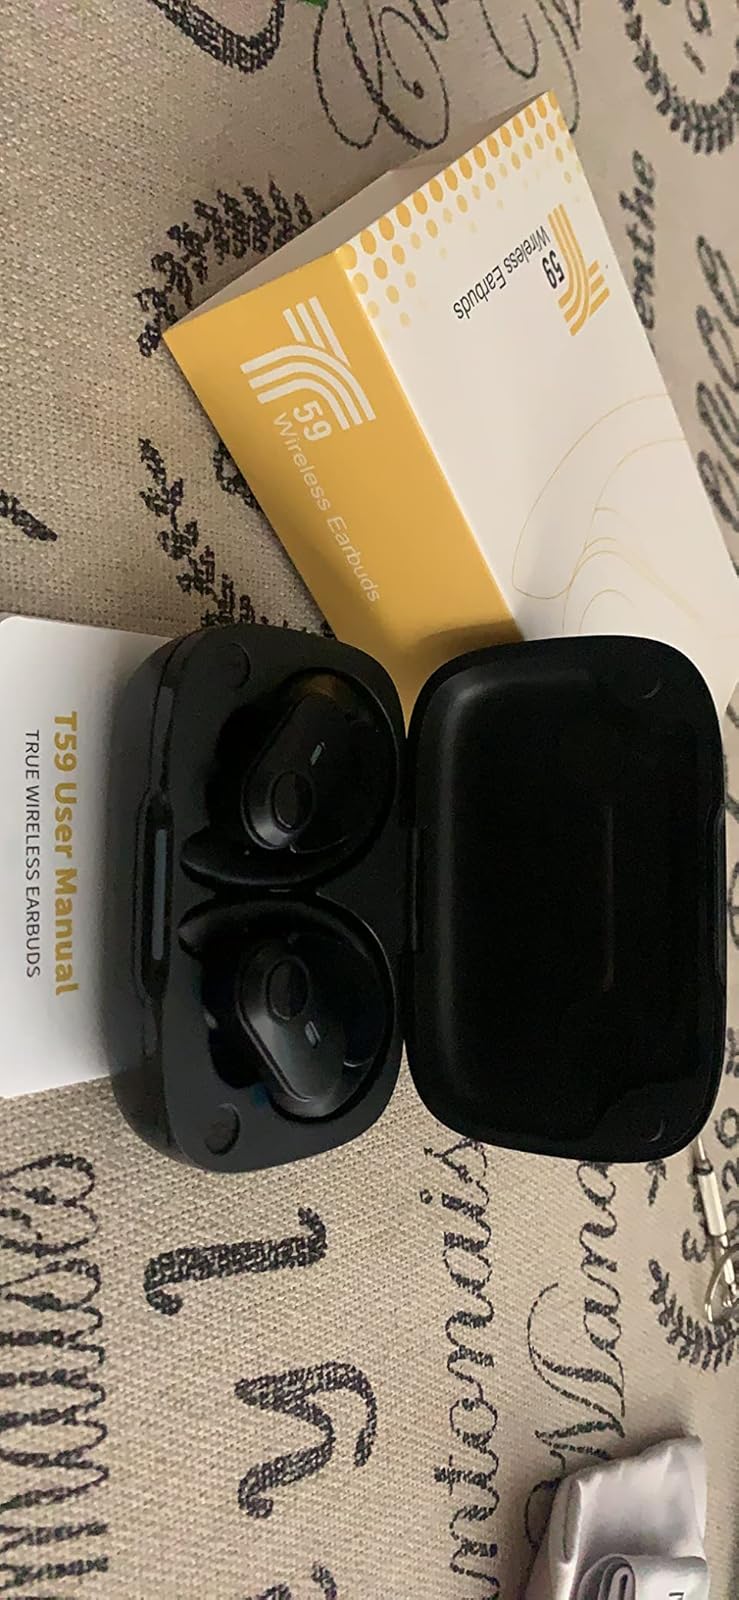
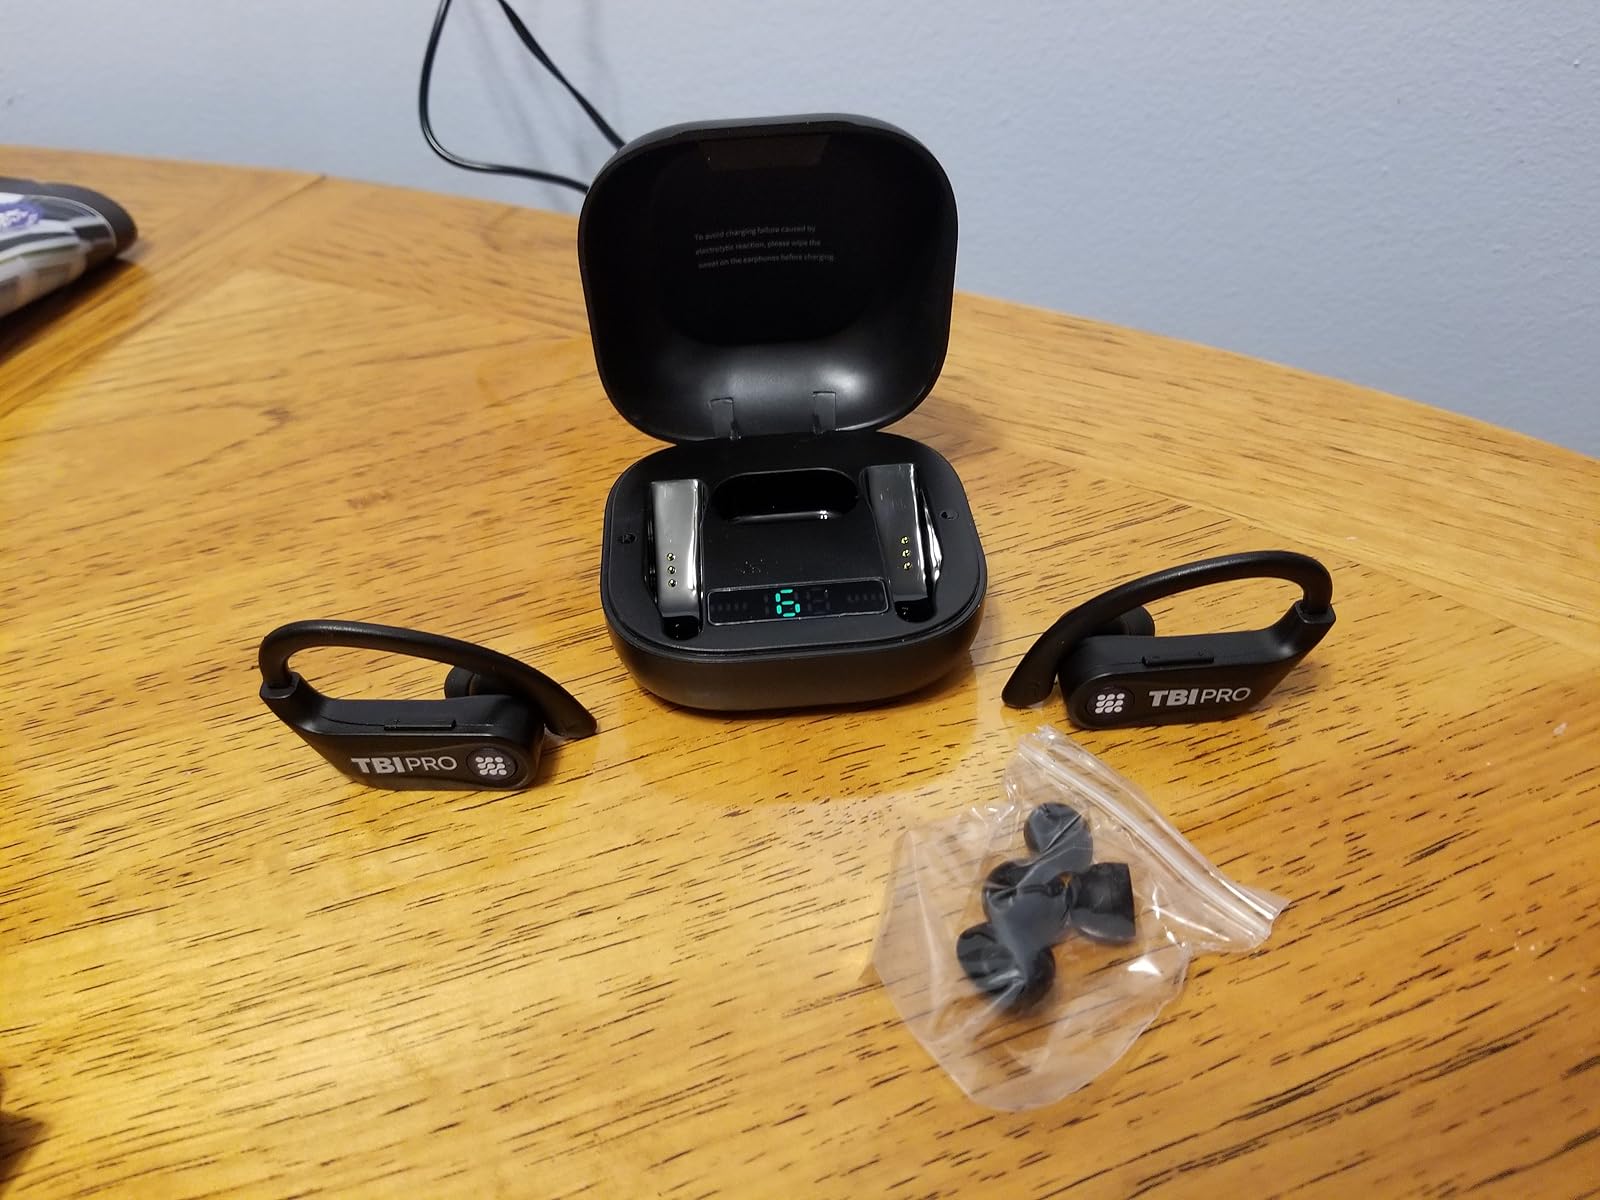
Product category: earbuds
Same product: no